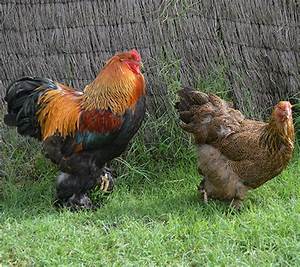
Label: chicken